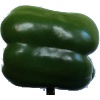
Label: Pepper Green 1